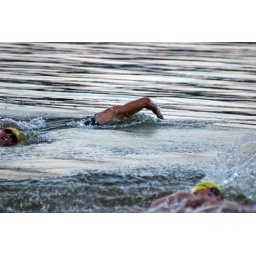
June 1st LR Sprint TRI with the swim in the ski lake and the bike and run on the NLR River trail